Uli Stein

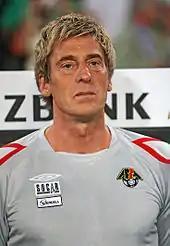
Uli Stein, September 2009

In the DFB-Pokal in the 1986–87 season, in a tie between Hamburger SV and FC Augsburg in the Rosenaustadion, he was given the red card and as he left the pitch, he showed his middle finger to Augsburg's supporters. A more serious incident occurred in 1987 when he punched Jürgen Wegmann of Bayern Munich. Because of this incident, he was fired by Hamburger SV.